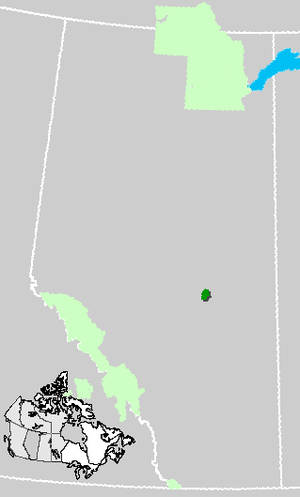
Elk Islands National Park
Elk Island National Parks beliggenhed i Alberta
Elk Island National Park er en 194 km² stor nationalpark 45 kilometer øst for Edmonton i Alberta, Canada. Både Nordamerikas største og mindste landlevende pattedyr, skovbison og amerikansk dværgspidsmus, findes i parken.